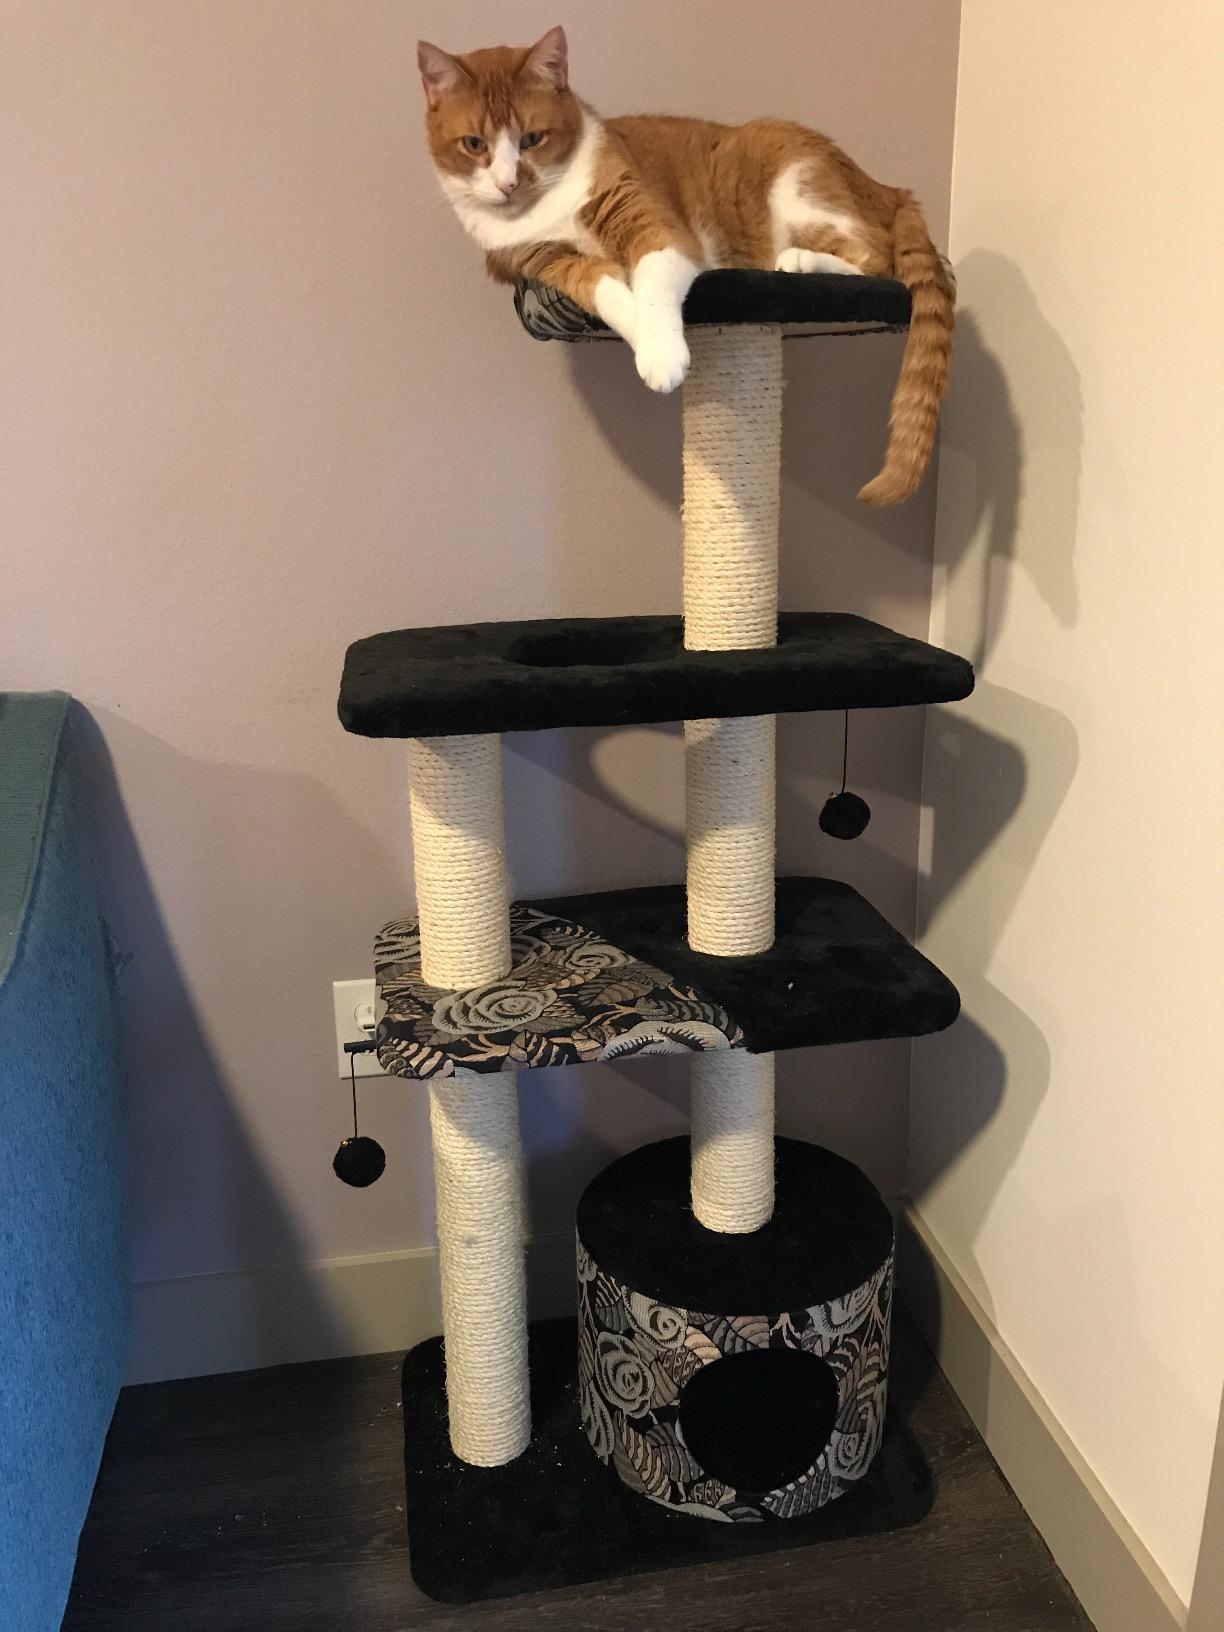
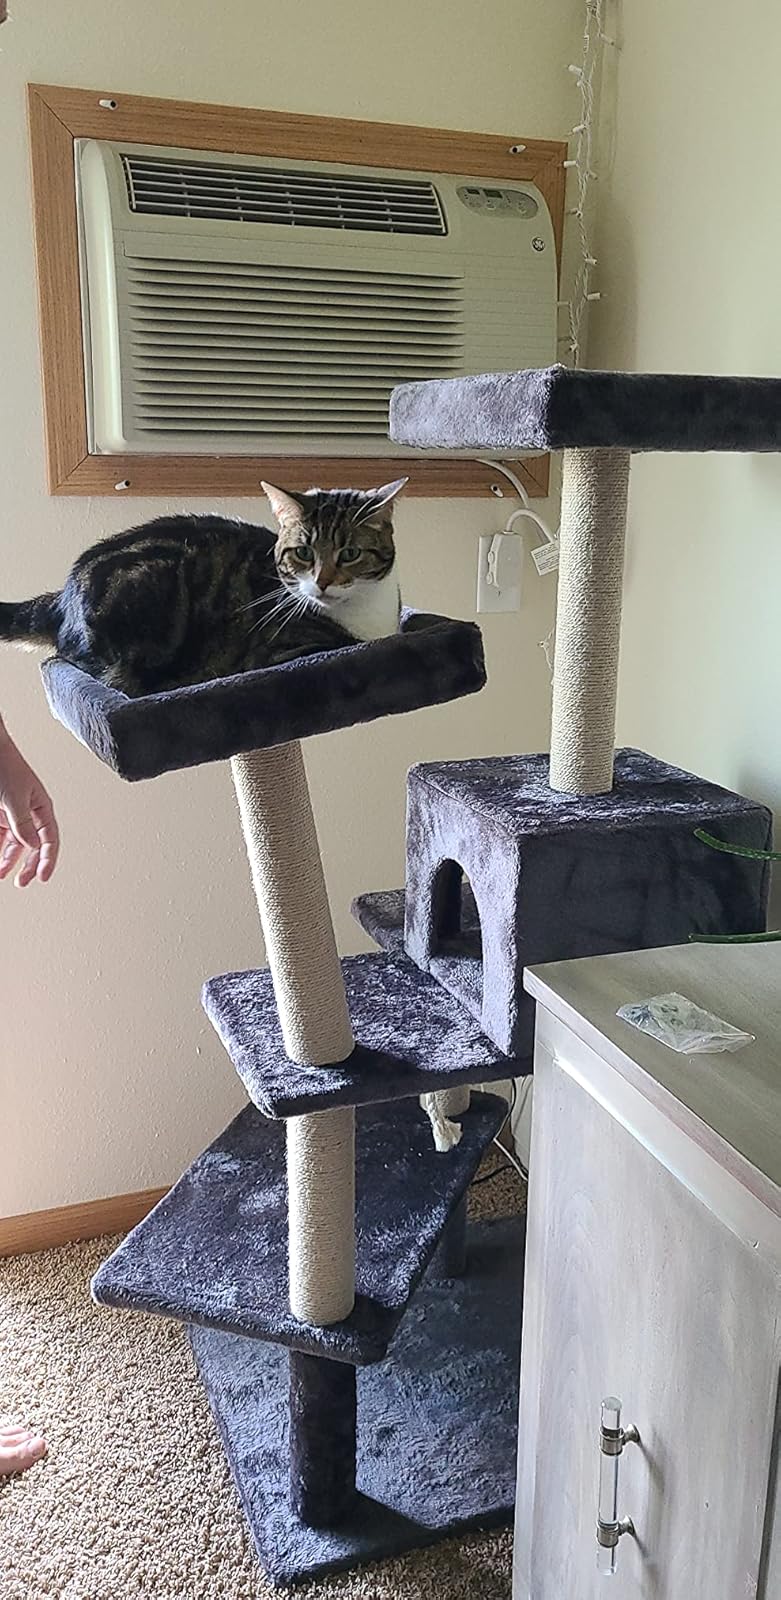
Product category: items_cat tree
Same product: no